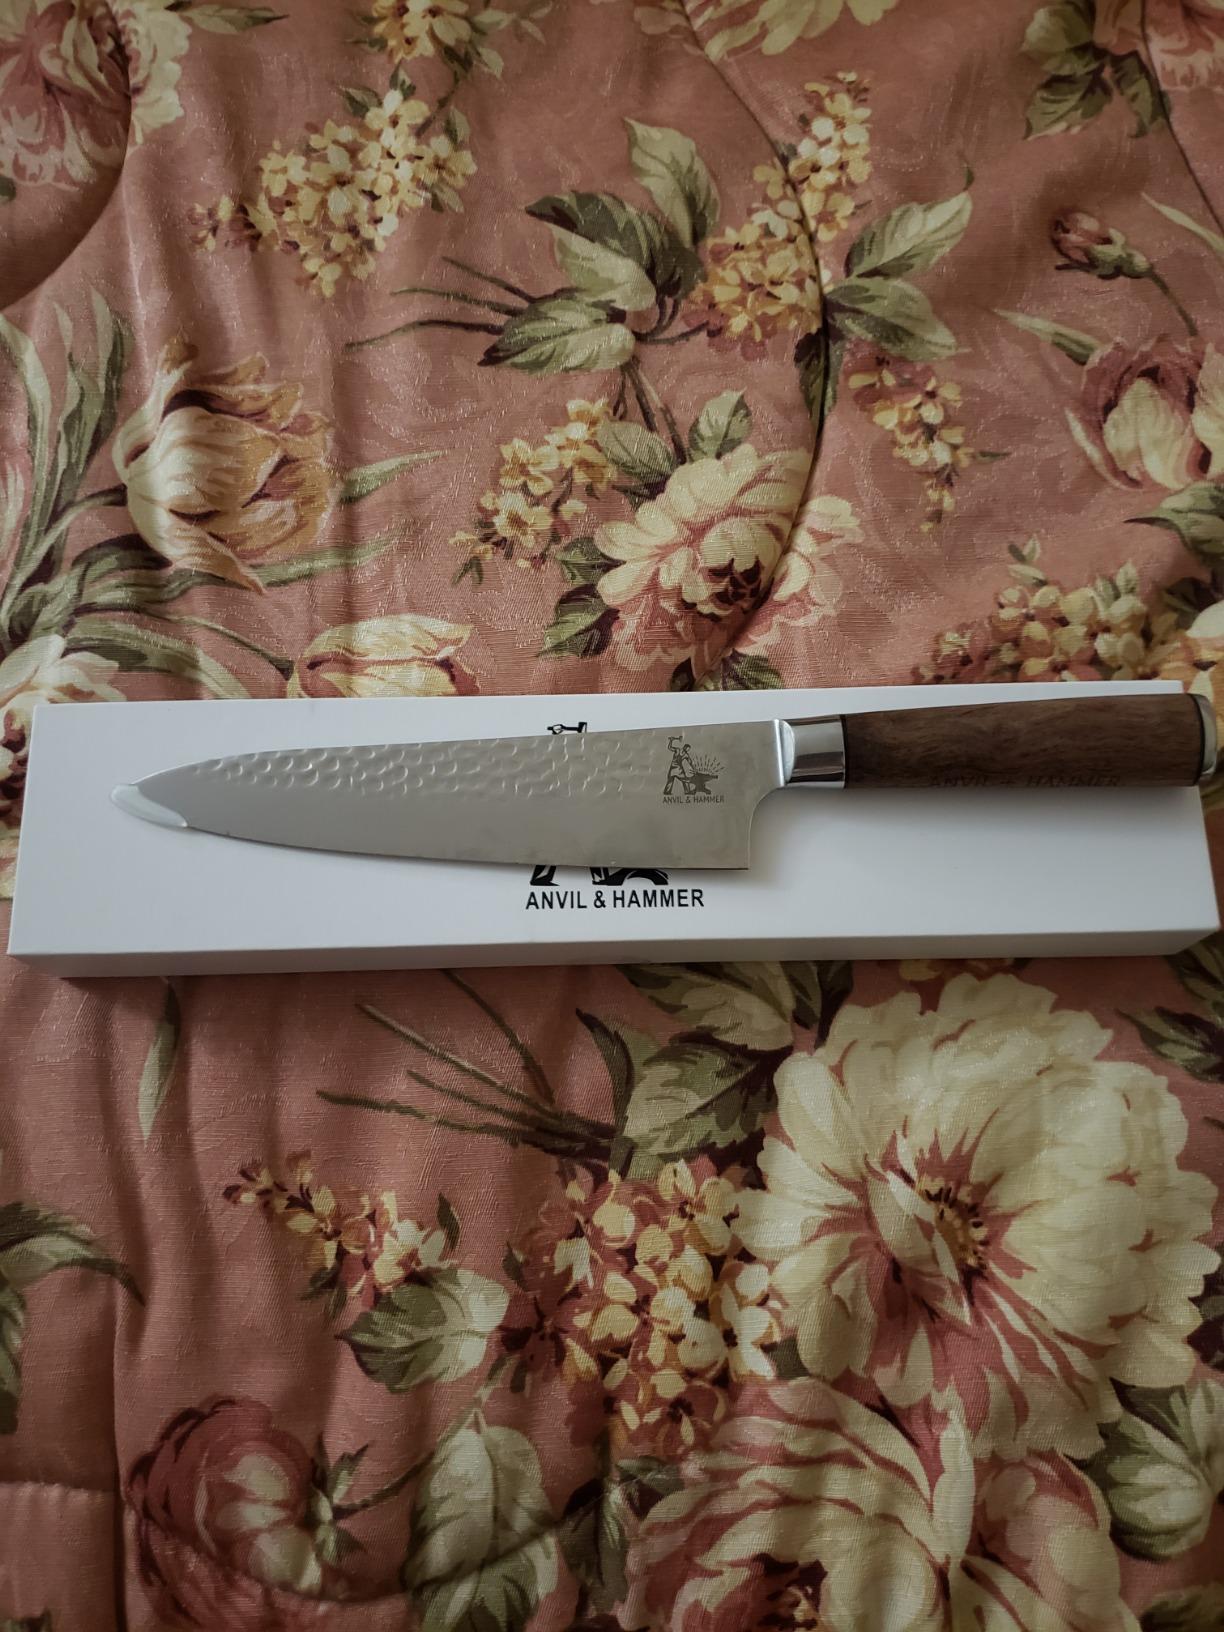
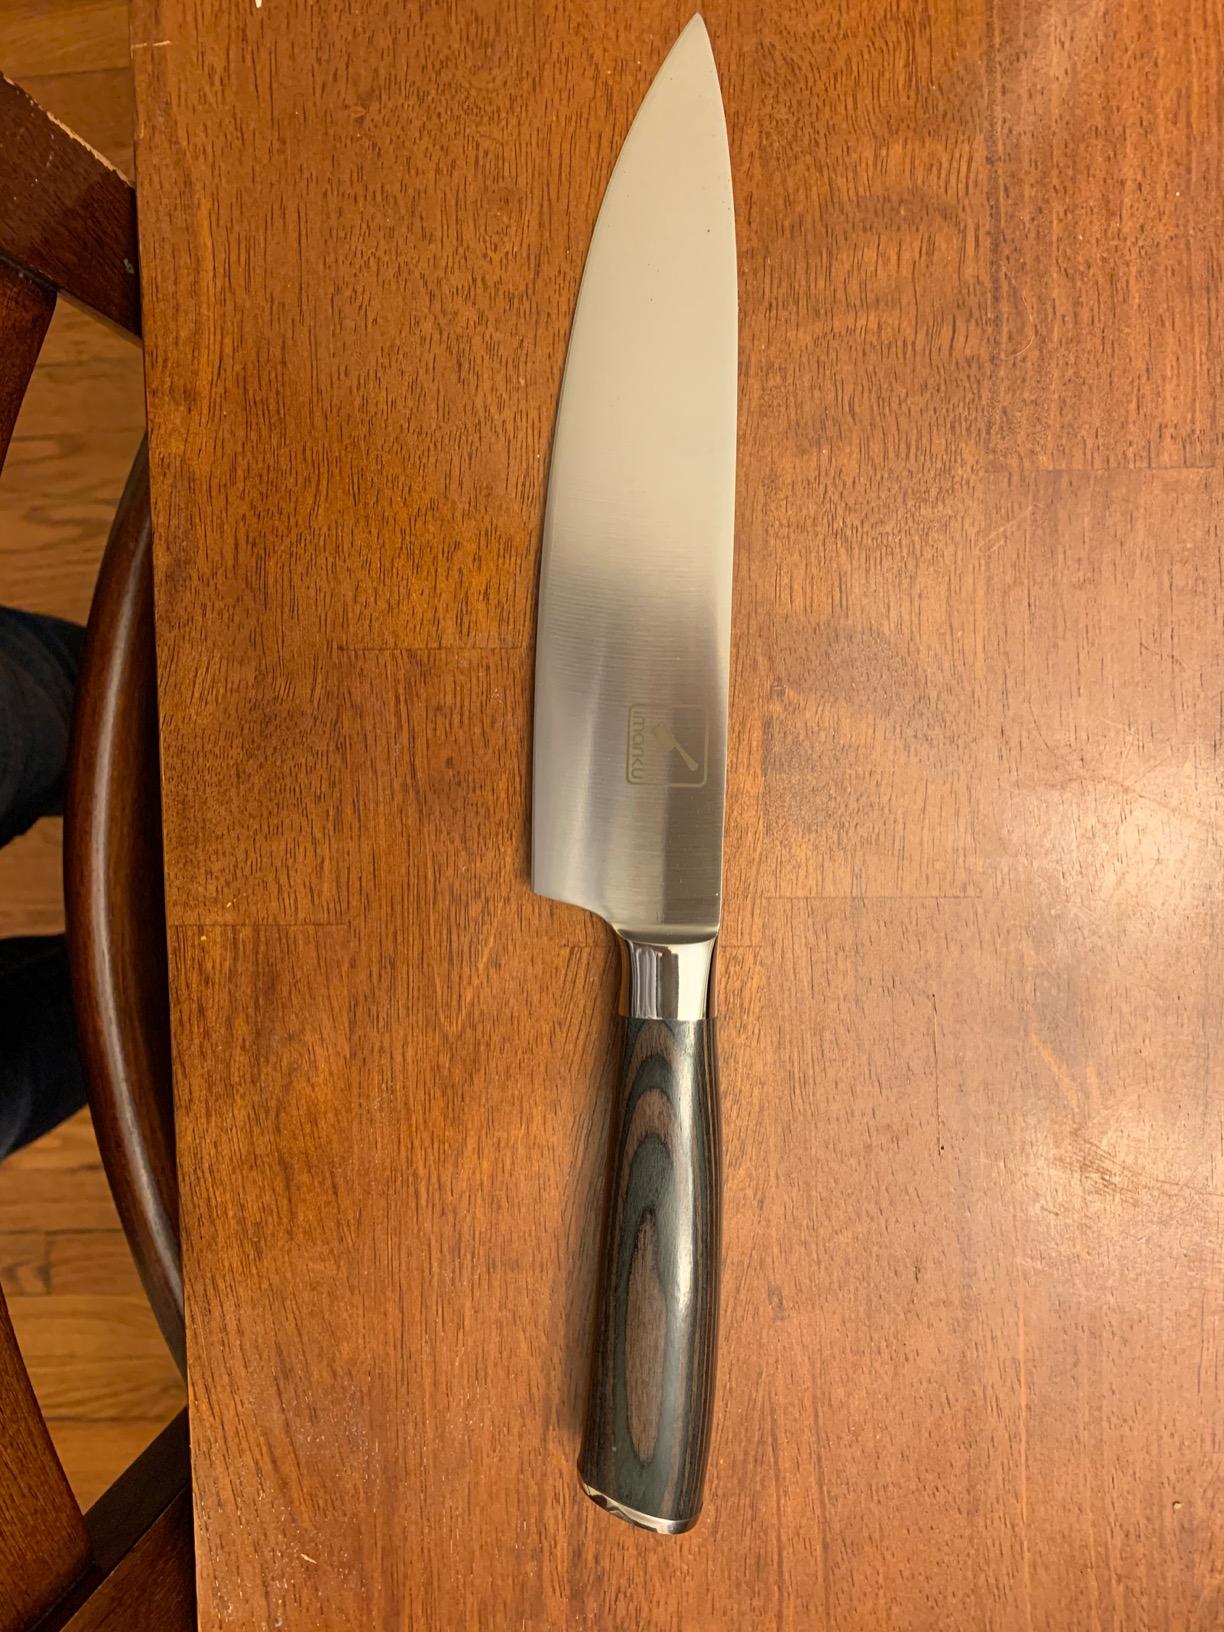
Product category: items_knife
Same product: no